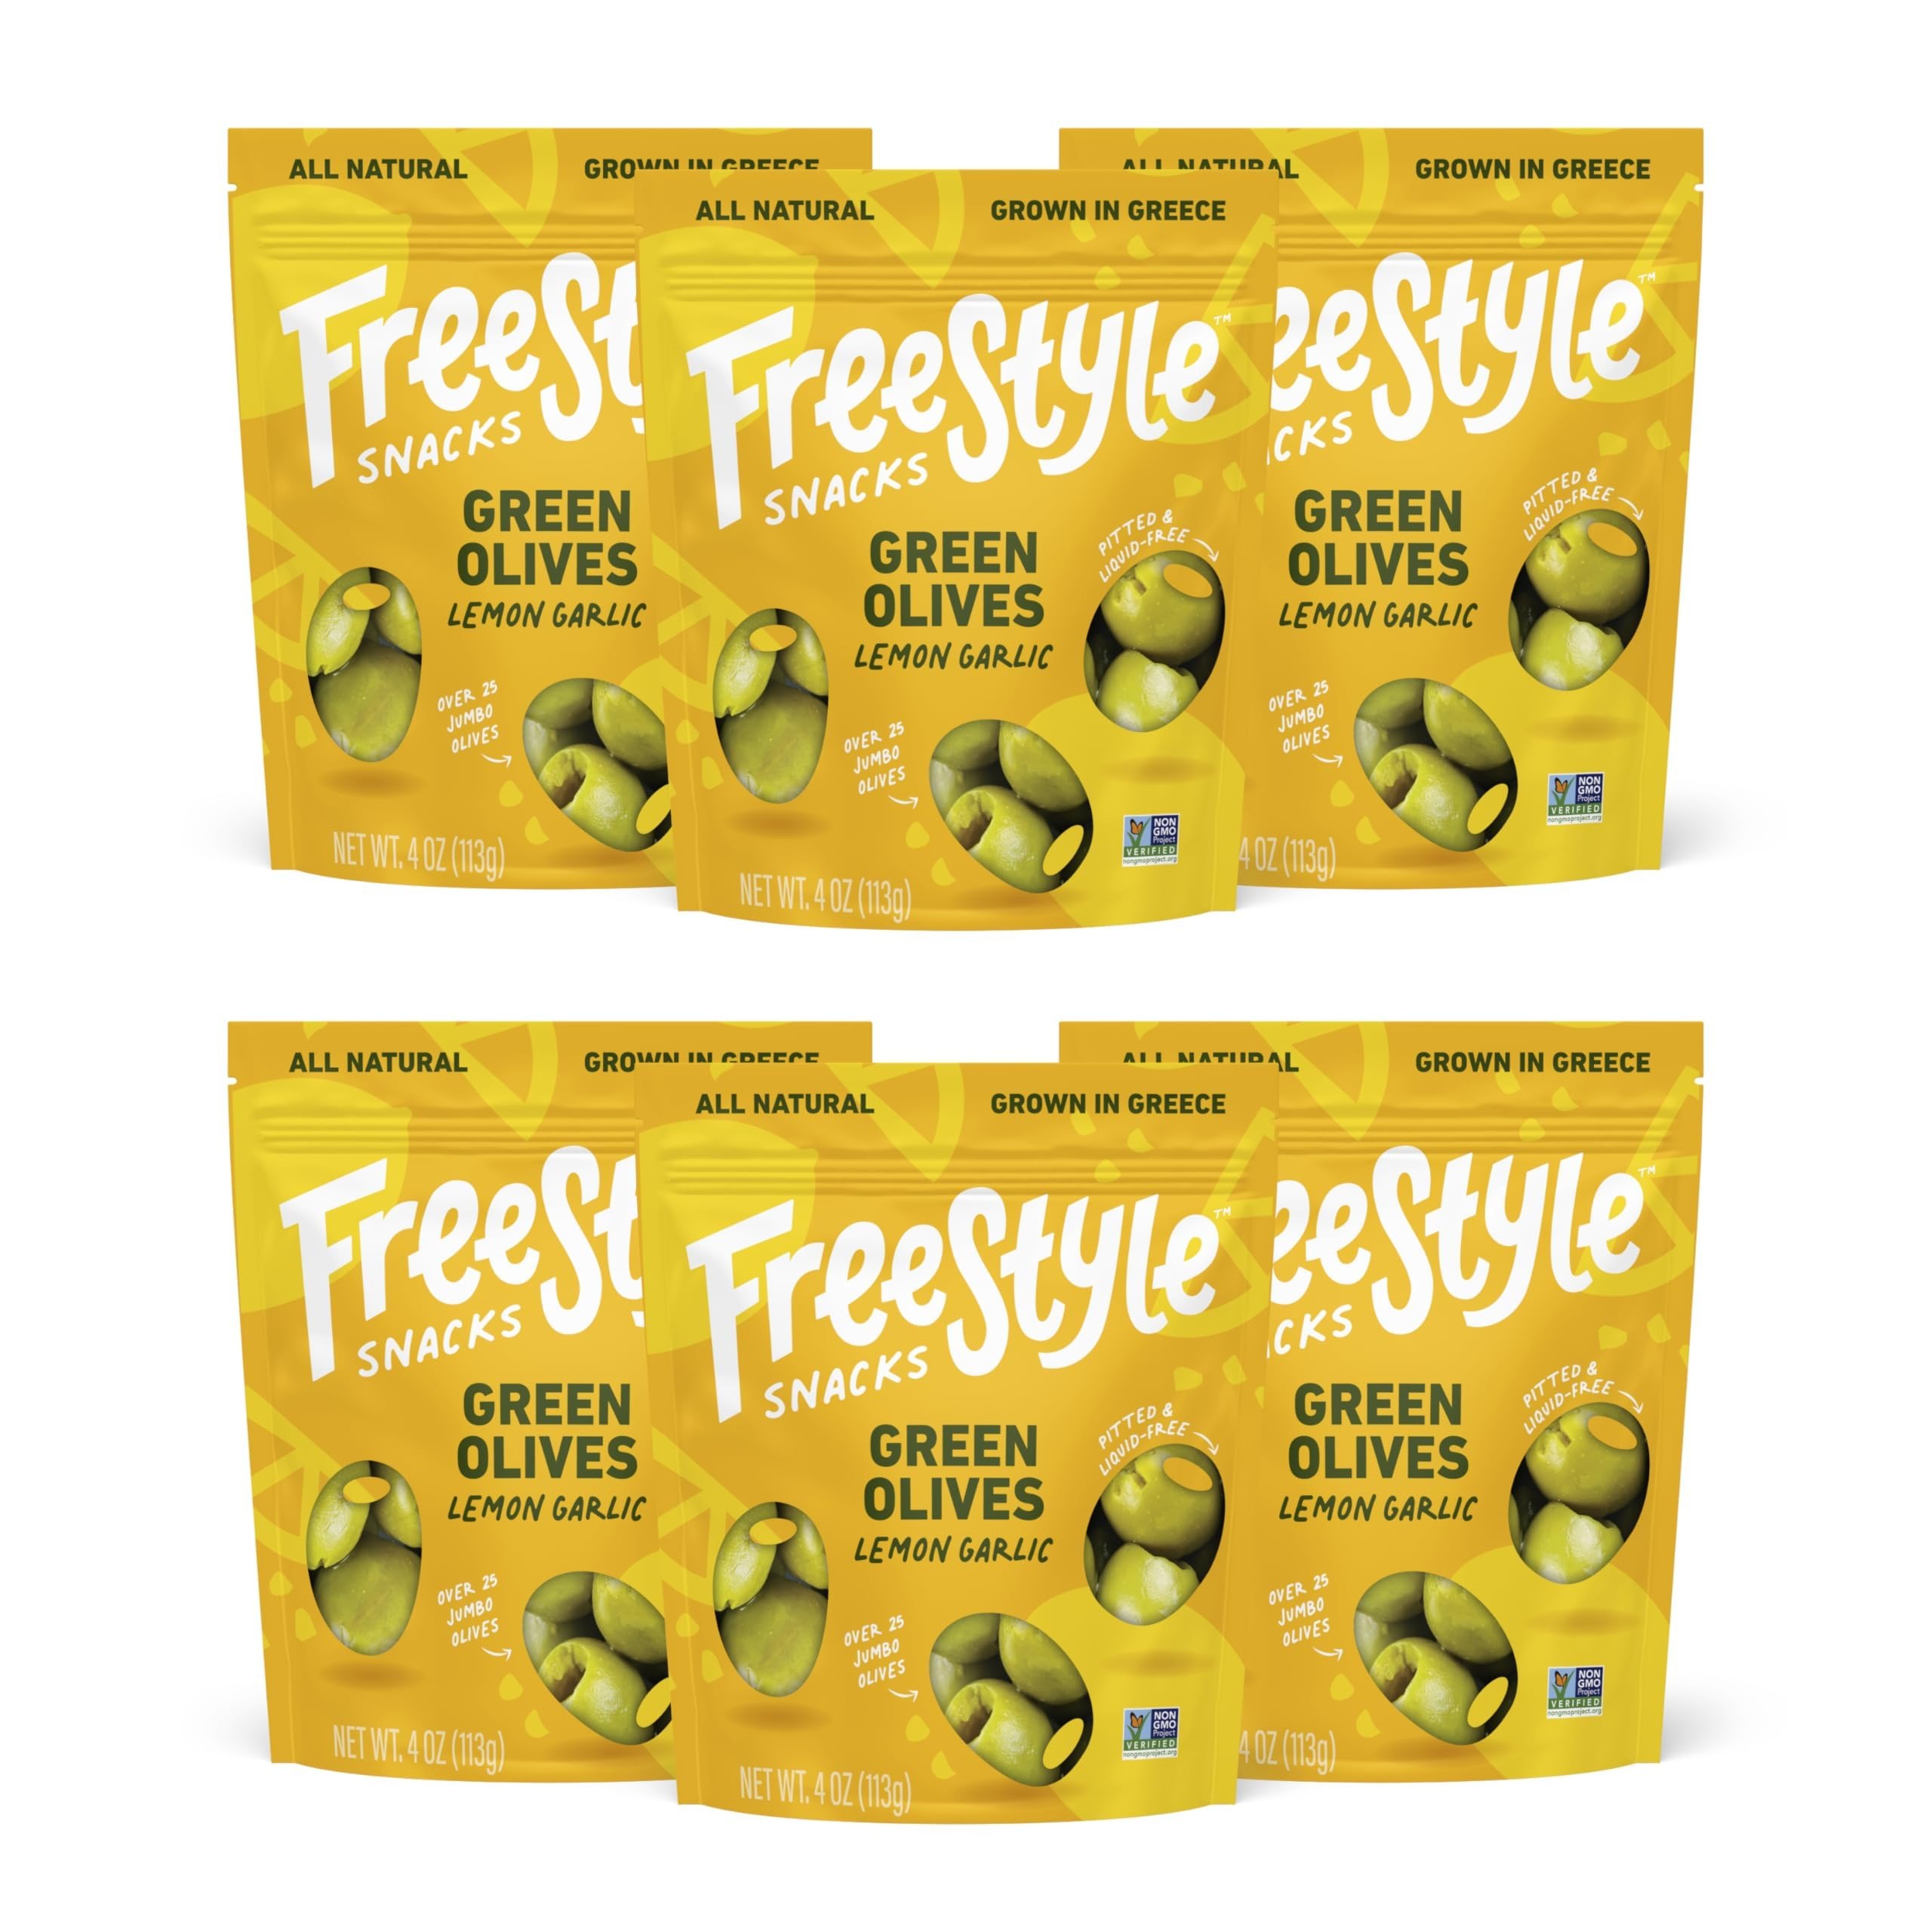
Item Name: Freestyle Snacks Olive Snack Packs - Fresh Pitted Green Olives, Jumbo-Sized, Grown in Greece, All Natural, Non-GMO, Paleo, Sugar-Free, Keto Snacks, Low Calorie Snacks - Lemon Garlic, 4oz (6 Pack)
Bullet Point 1: OLIVES, REIMAGINED - We combined high-quality, flavorful, marinated olives grown in Greece with convenient, resealable, liquid-free pouches. With our 6-Pack, even the most avid olive lovers will always have a pouch on-hand!
Bullet Point 2: OLIVE PACKS TO GO - Our bundle of extremely convenient & snackable olive packs contain no liquid giving you the mess-free and hassle-free experience you deserve & the freedom to snack on olives anywhere and anytime.
Bullet Point 3: SIMPLE, WHOLE INGREDIENTS - We like to keep it simple. Just flavorful olives, extra virgin olive oil, and unique spices. That’s it. 100% plant-based, all-natural ingredients with no additives.
Bullet Point 4: SHARE WITH FRIENDS - Our premium, uniquely marinated snack olives make the perfect addition to any charcuterie board or salad. So delicious and crave-able, Freestyle Snacks will delight you with every bite!
Bullet Point 5: PERFECT FOR ALL DIETS - Freestyle Snacks are suitable for almost every diet. Our olives are Non-GMO, low-calorie, Keto-Friendly, Low Carb, Paleo, Vegan, Gluten-Free, Dairy-Free, & Soy Free. Freestyle Snacks are great for heart health and cholesterol.
Product Description: OLIVES REIMAGINED - We combined high-quality, flavorful, marinated olives grown in Greece with convenient, resealable, liquid-free pouches. Eat them all at once or save them for later with our resealable zipper (if they last that long)!
Value: 24.0
Unit: Ounce

Price: 34.77